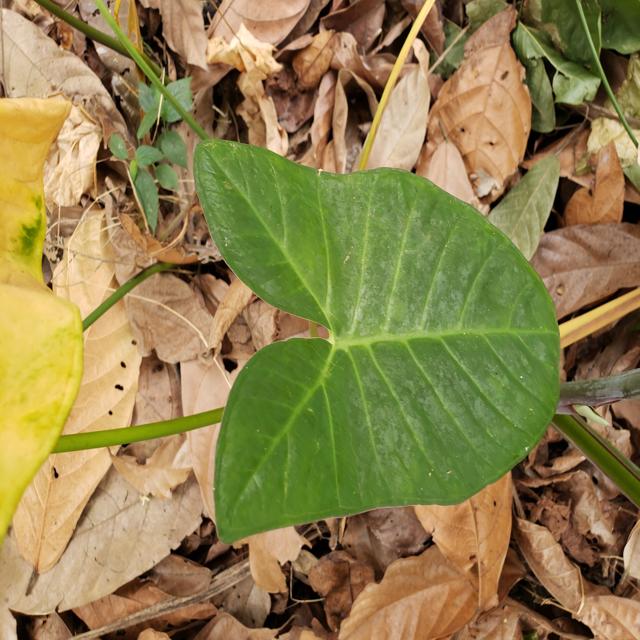
Label: Healthy